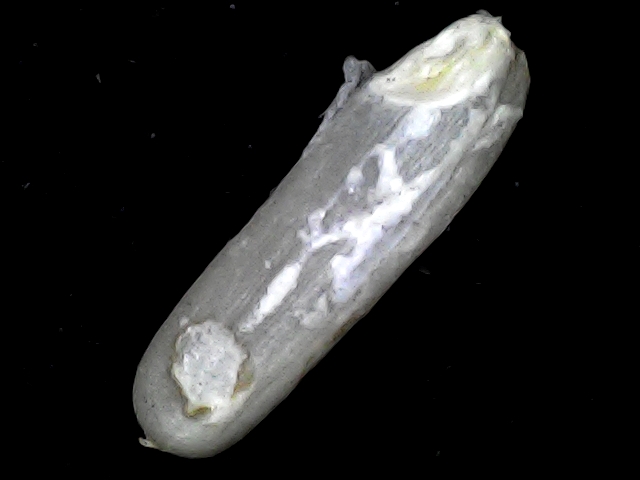
Rice variety: BD57